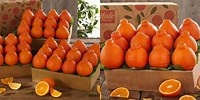
Label: mandarine